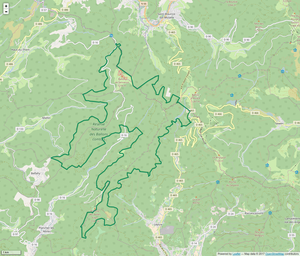
Périmètre de la RNN des Ballons Comtois.
Créée en 2002, la réserve naturelle nationale des Ballons comtois est située en France, au sud-ouest du massif des Vosges, à cheval sur deux régions et trois départements :